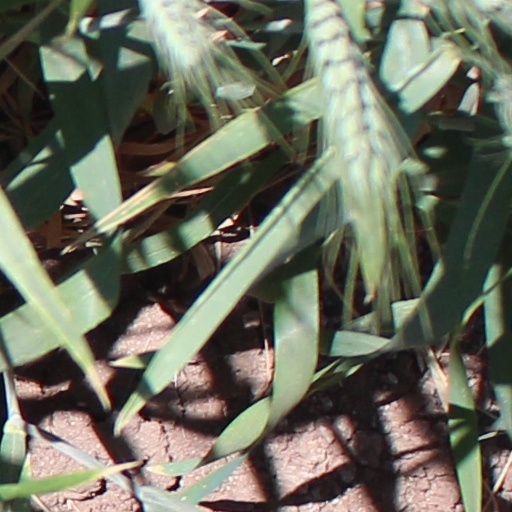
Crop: wheat